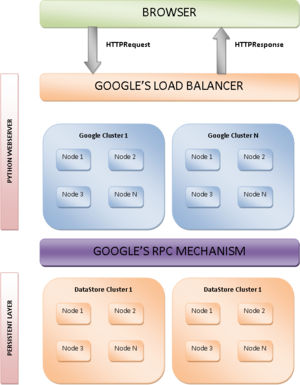
Architecture du Google App Engine.
Google App Engine est une plateforme de conception et d'hébergement d'applications web basée sur les serveurs de Google.